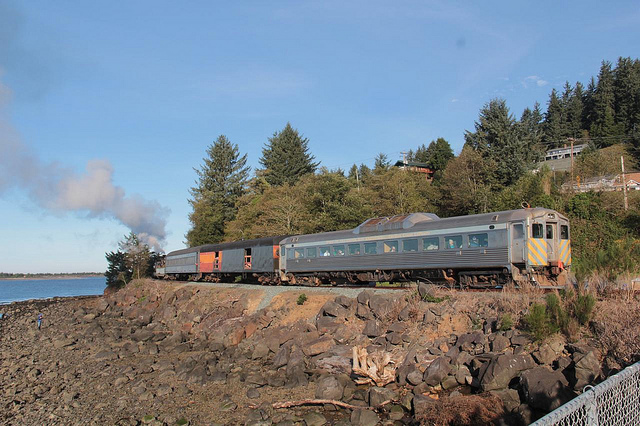
Commuter train traveling near rocky beach in rural area.

A large long train on a steel track.

a long train is coming down the tracks

A train traveling next to a forest covered mountain.

A gray train is on a track on a hill near water.